Pelni

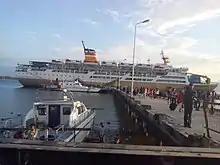
Pelni ship KM "Dorolonda" at port of Pantoloan, Palu, Central Sulawesi

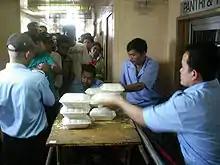
Dinner time onboard

Pelni (abbreviation of) is the national cargo and passenger shipping company of Indonesia. Its services network spans across the Indonesian archipelago. Mainly serving as connector between bigger cities and to remote islands, Pelni plays an important role in the Indonesian transport system.